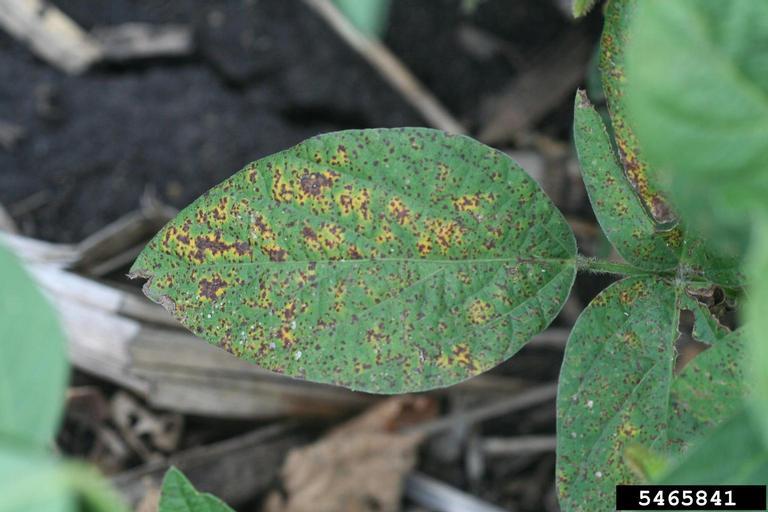
Plant: Soybean
Disease: soybean brown spot